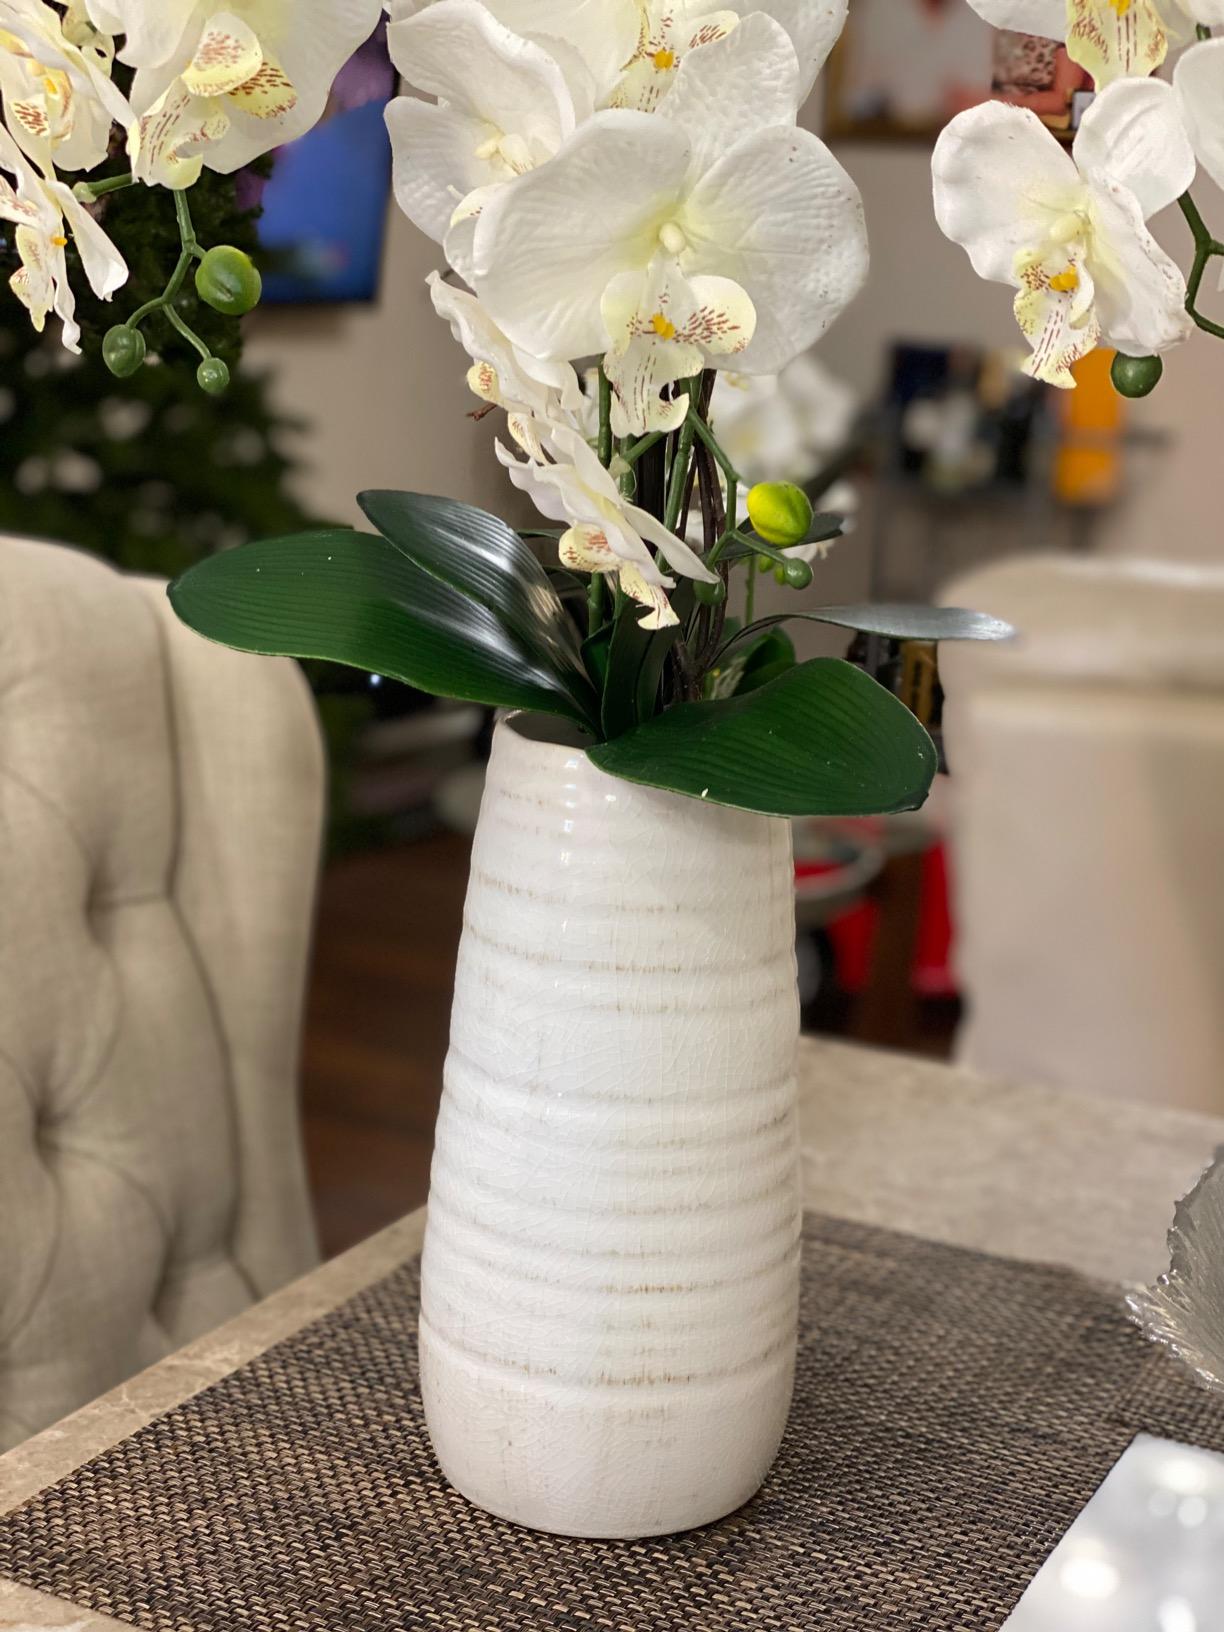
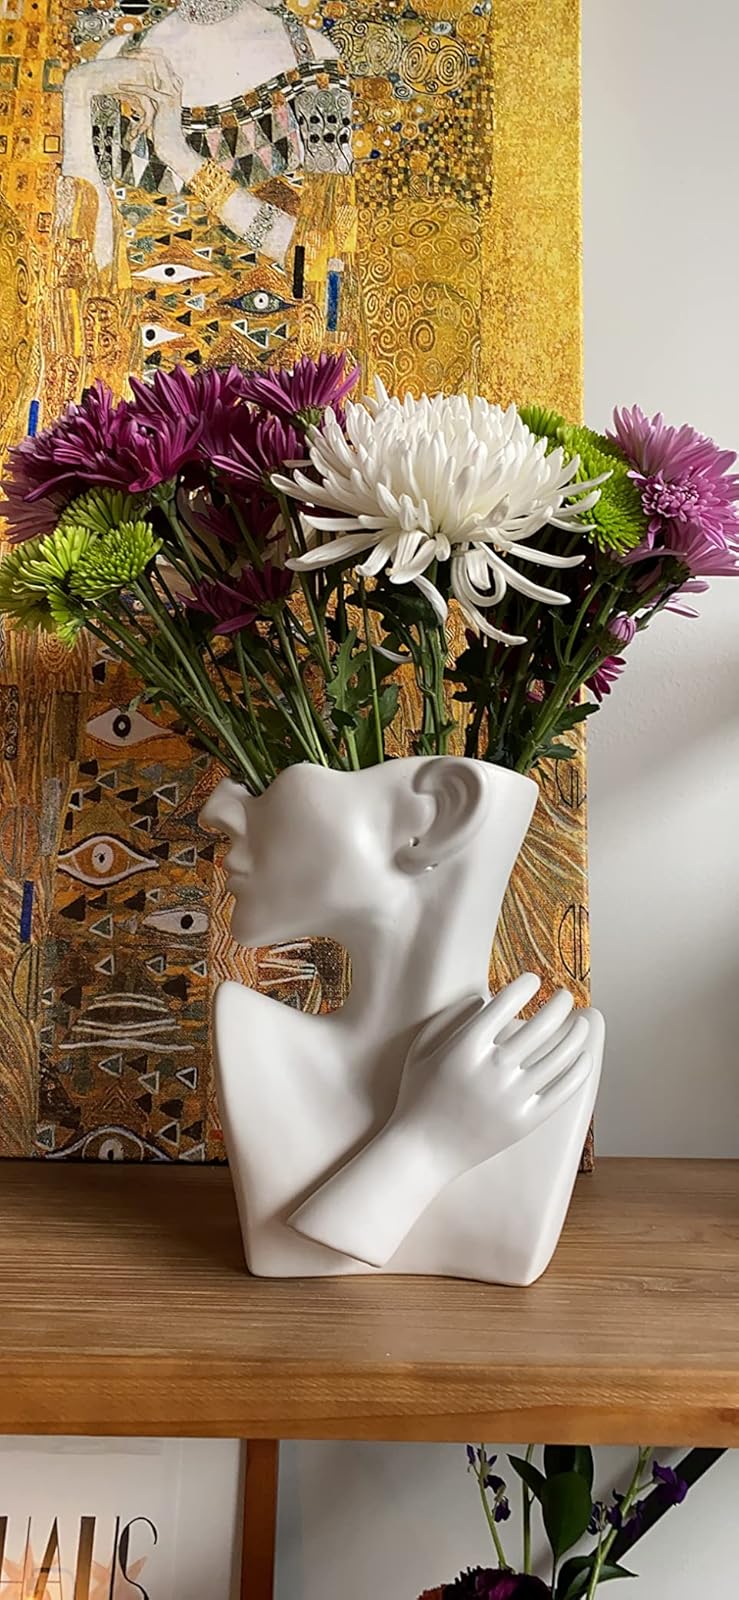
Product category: vase
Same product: no